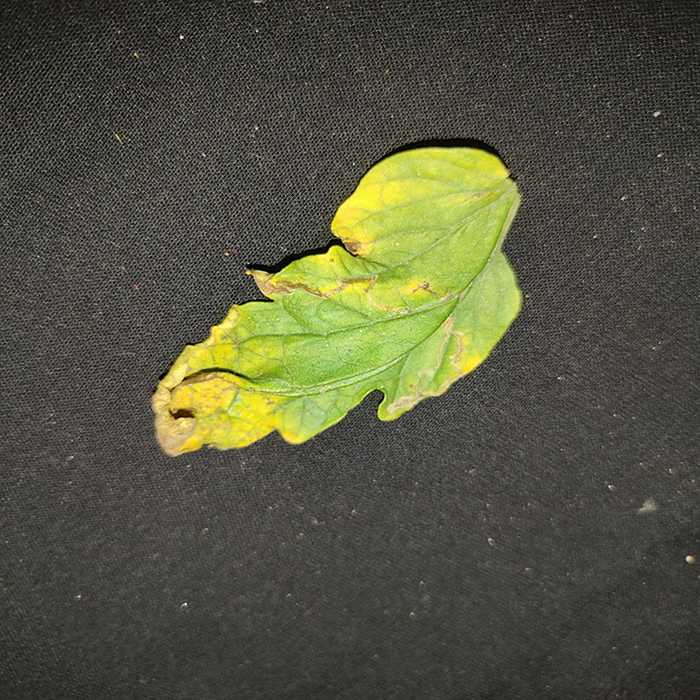
Plant: Tomato
Label: Tomato Bacterial spot